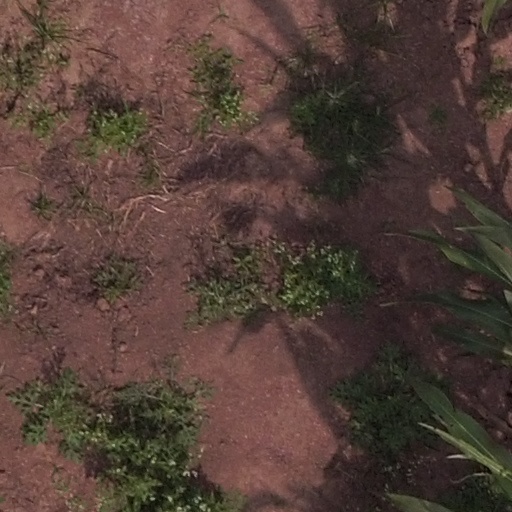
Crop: maize; corn